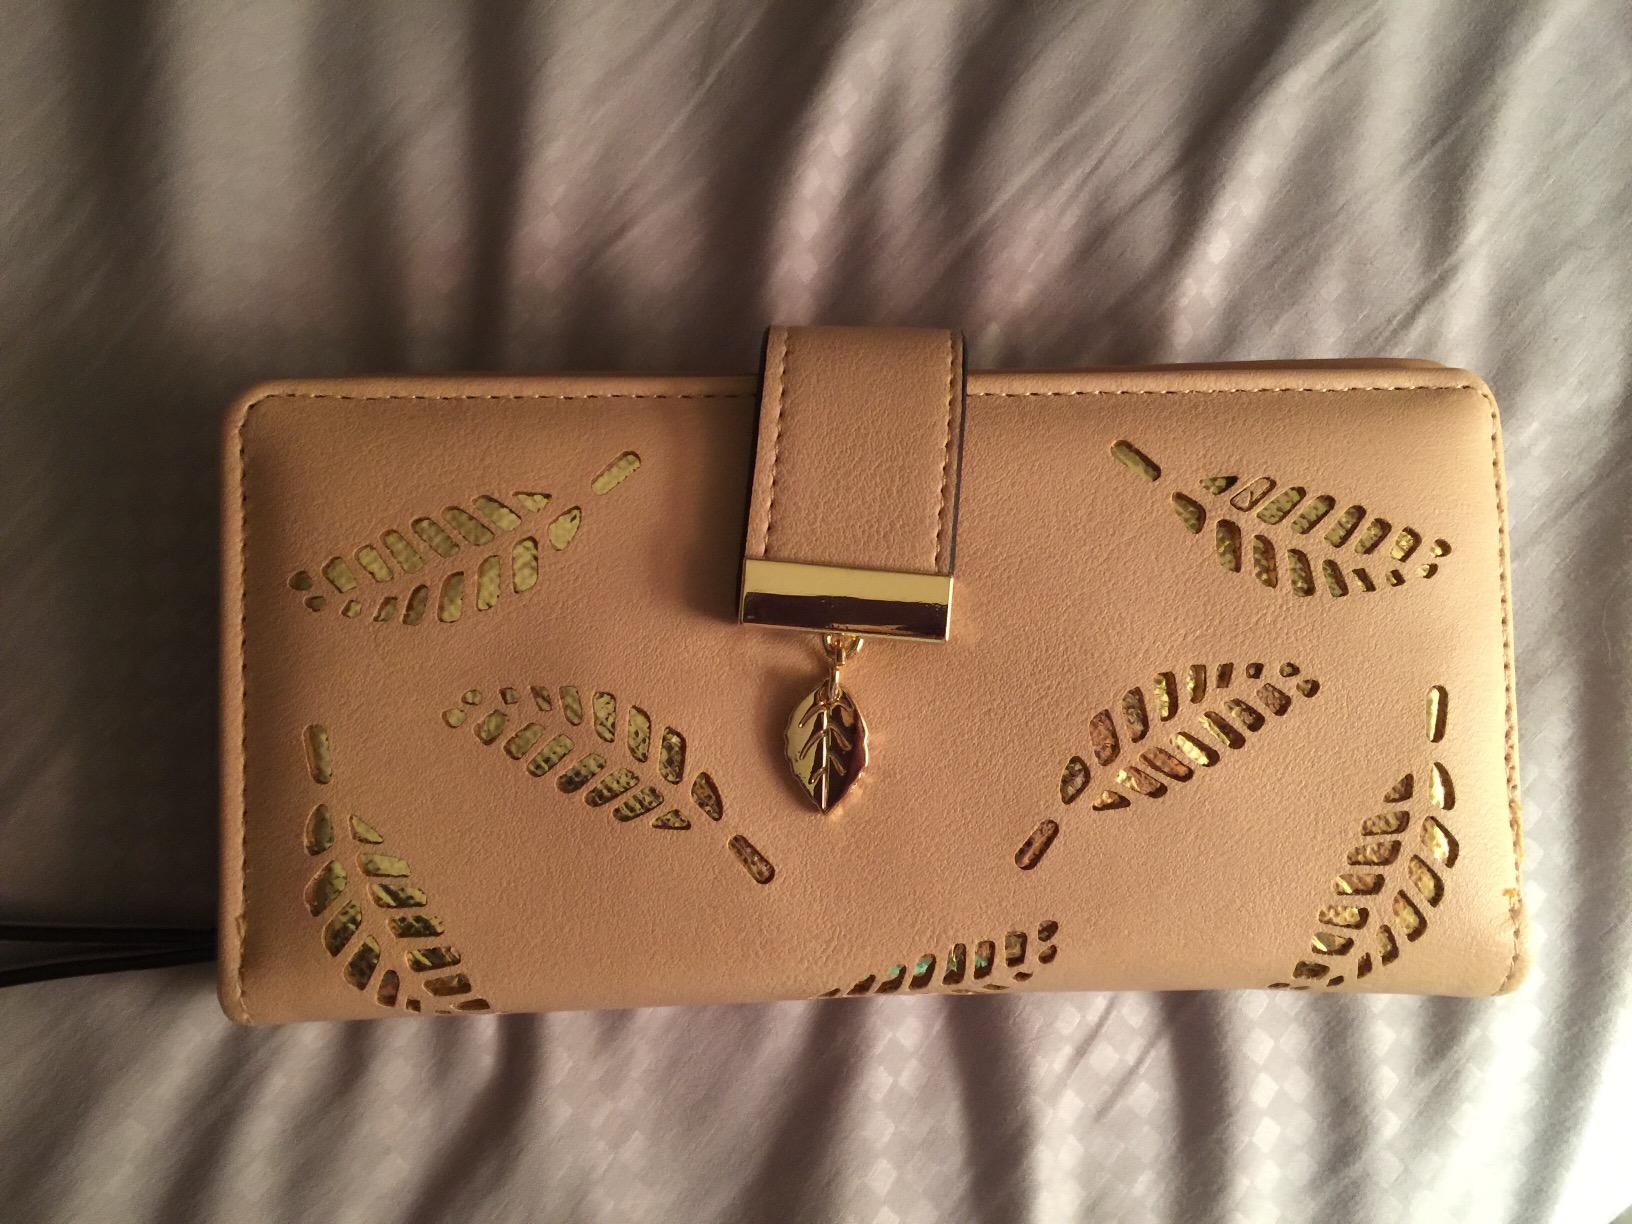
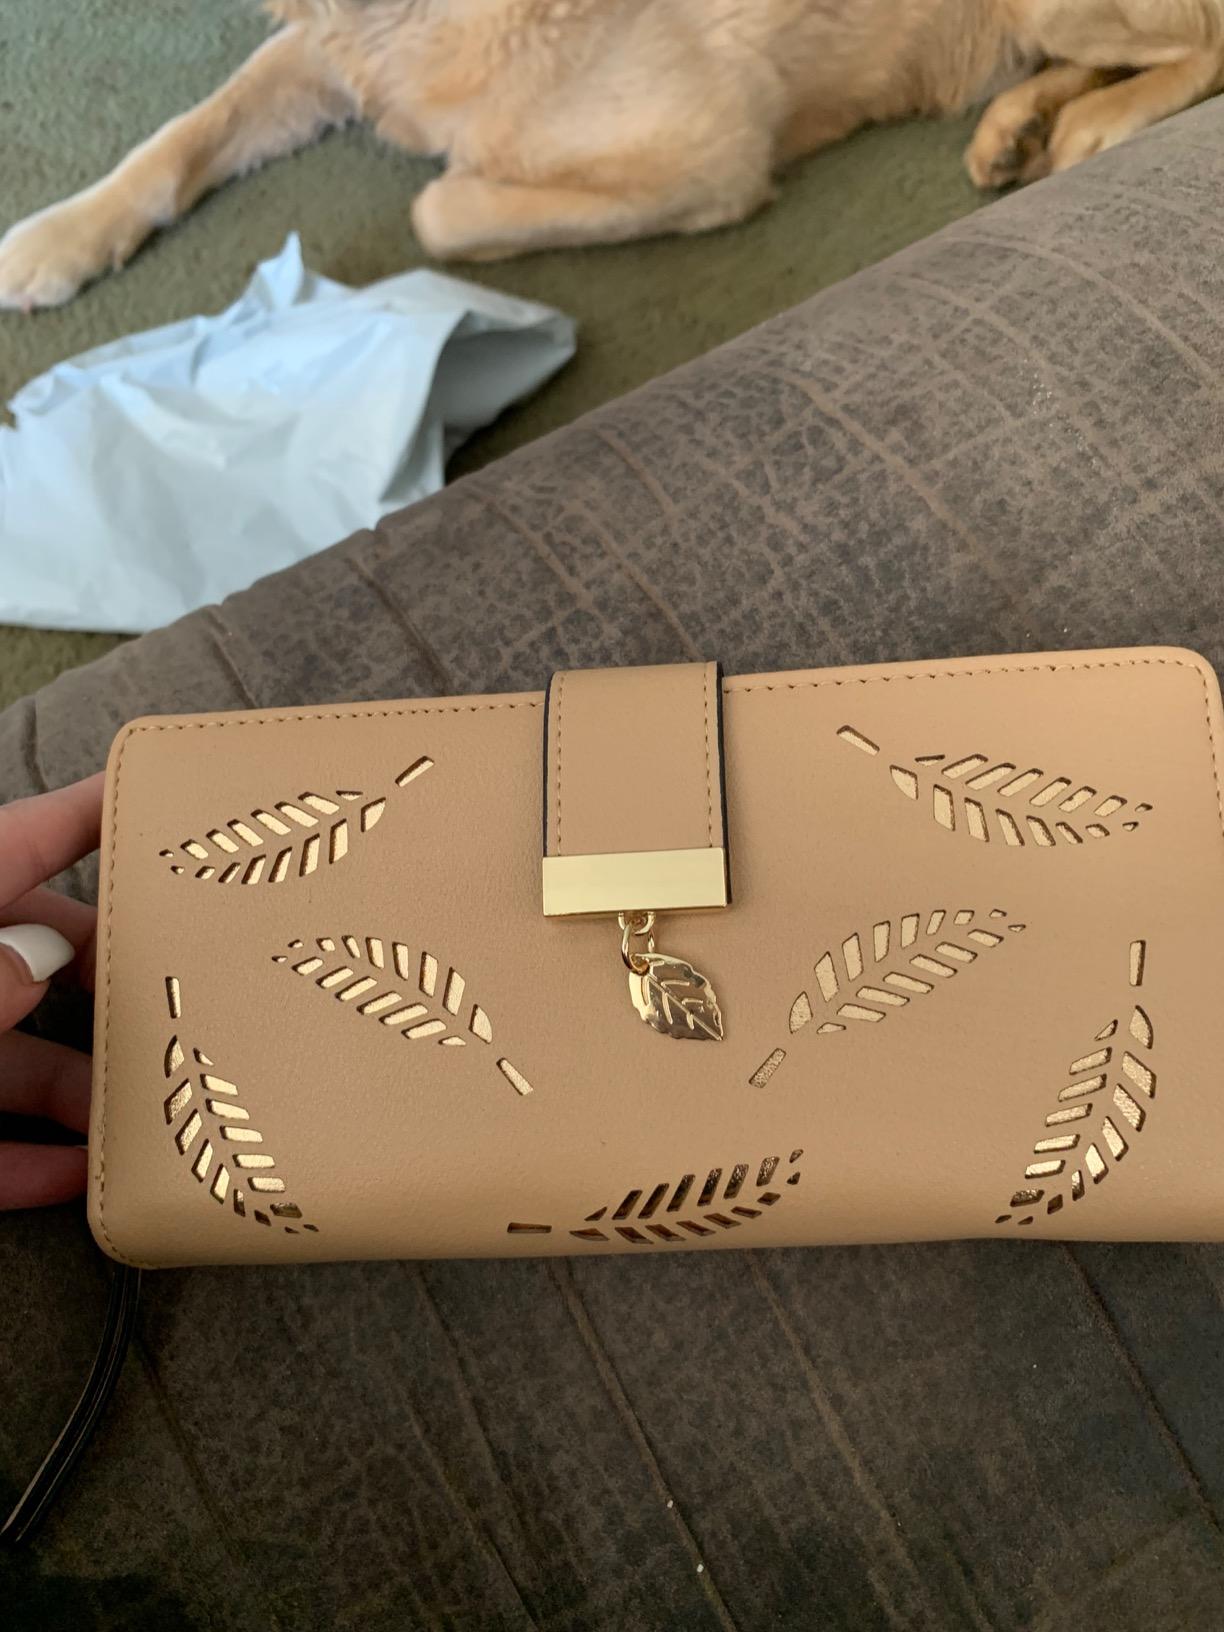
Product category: accessories_wallet
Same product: yes